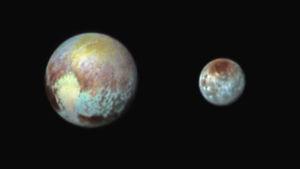
New Horizons est une sonde de l'agence spatiale américaine dont l'objectif principal est l'étude de la planète naine Pluton et ses satellites, ce qui a été réalisé mi-juillet 2015, puis après de légères modifications de trajectoire, elle a pu explorer Arrokoth, un autre corps de la ceinture de Kuiper, et pourrait éventuellement en étudier un autre. New Horizons est la première mission spatiale qui explore cette région du Système solaire. Du fait de leur éloignement, on dispose de très peu d'informations sur les corps célestes qui s'y trouvent, car ceux-ci sont à peine visibles avec les meilleurs télescopes. Or leurs caractéristiques sont susceptibles de fournir des informations importantes sur le processus de formation du Système solaire.
La géologie de Charon inclut les caractéristiques de surface, de la croûte et de l'intérieur de Charon, une lune de Pluton. Le diamètre de Charon est d'environ 1 208 km, soit presque la moitié de celui de Pluton. Charon est suffisamment massif pour être en équilibre hydrostatique et avoir une forme approximativement sphérique.